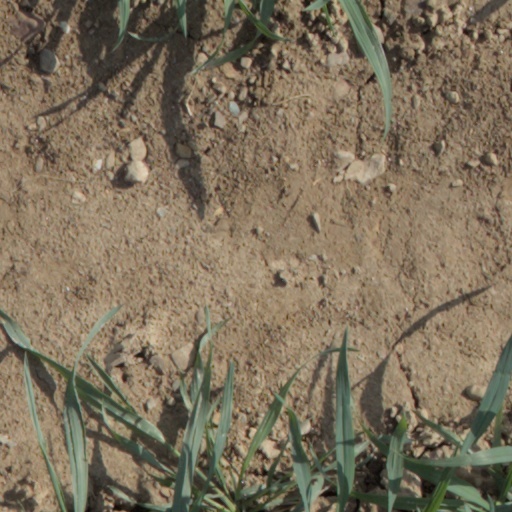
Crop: wheat